Question: Please indicate a possible affordance area of the book that can be used for holding
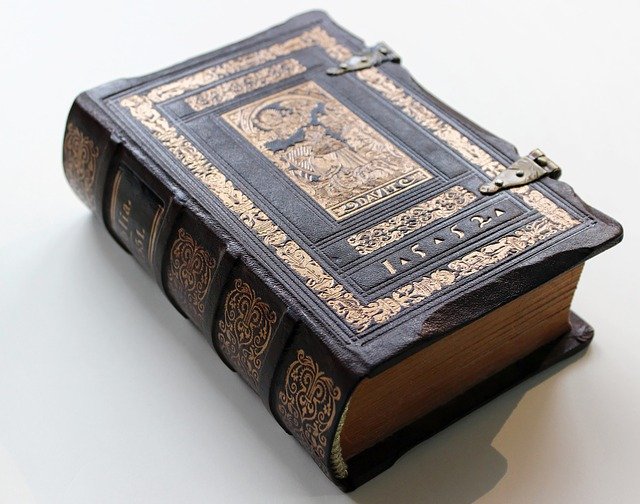
Answer: [61, 11, 630, 489]